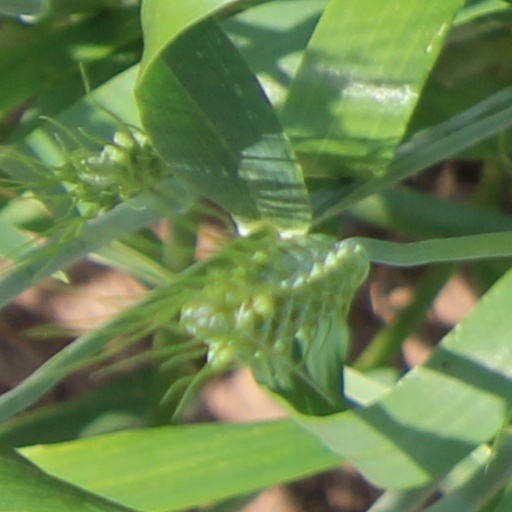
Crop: wheat